Answer in natural language. Considering the relative positions, is Window above or below Doorway? Choose between the following options: above or below
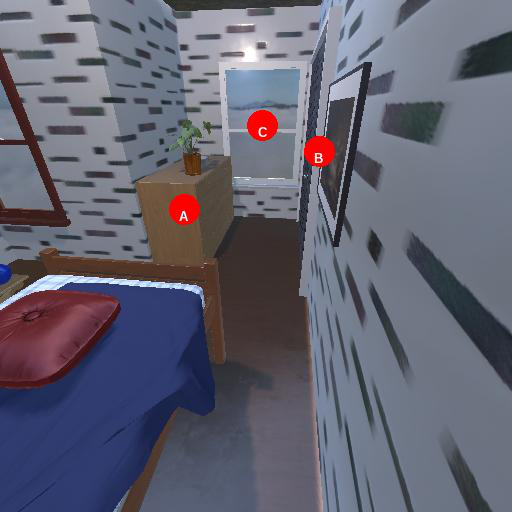
<answer>above</answer>